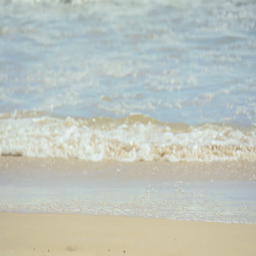
woman relaxing by walking along the golden beaches